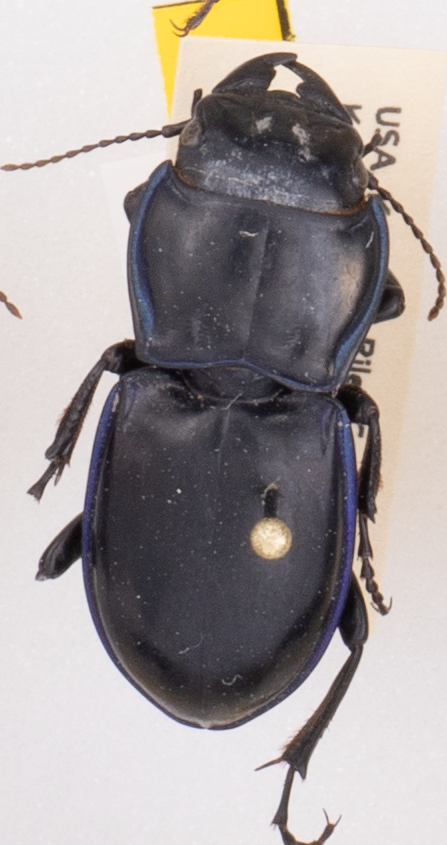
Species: Pasimachus elongatus
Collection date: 2019-08-26
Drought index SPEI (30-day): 1.766
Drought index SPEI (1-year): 1.85
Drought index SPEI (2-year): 1.038